Robert Loftus Owen Versfeld

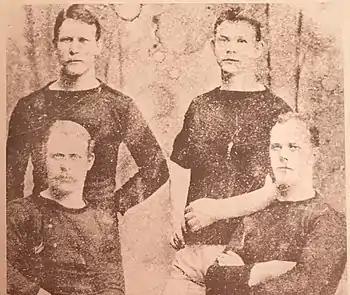
The Versfeld brothers. Standing: John and Hasie. Sitting: Oupa and Loftus

Loftus and three of his five brothers, John, Marthinus (Oupa), and Charles (Hasie) all played rugby for Hamilton RFC. In 1885 all four were in the Hamilton side that won the inaugural WP Grand Challenge Cup. In the same year they were on the Combined Cape Town team that competed in the first interprovincial competition at Grahamstown. Loftus was later named as a life-member of Hamiltons.